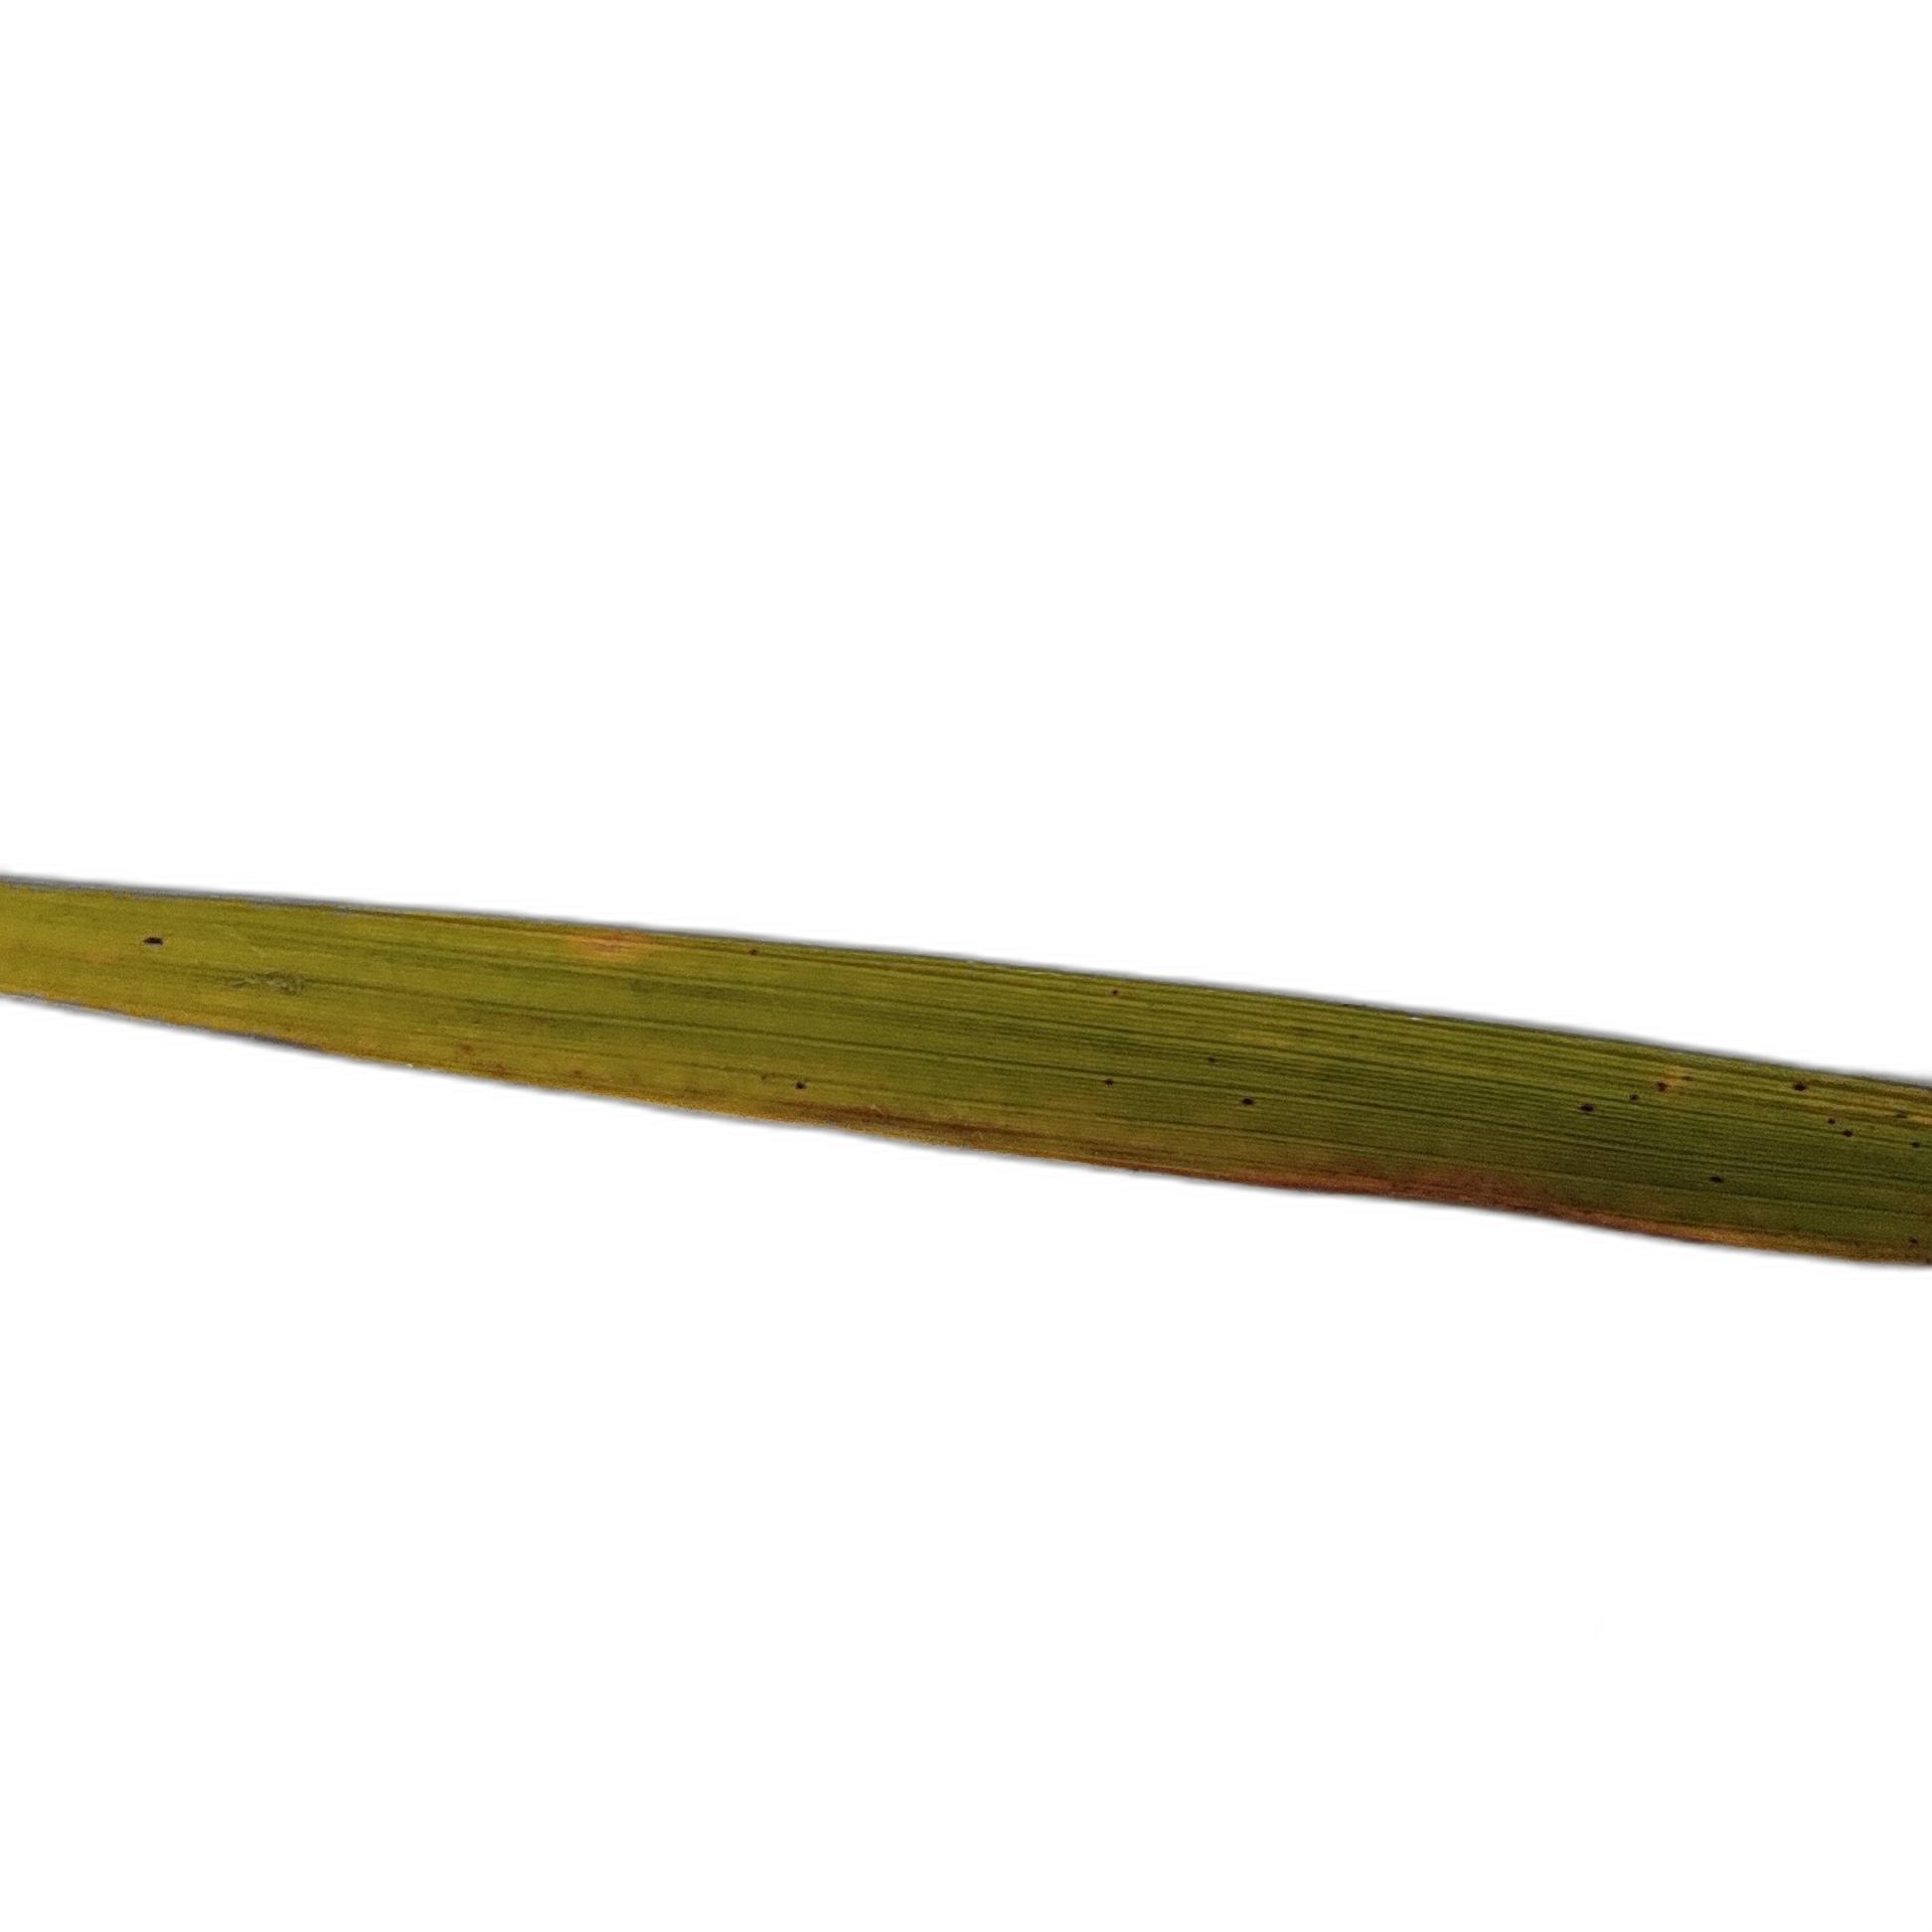
Label: Rice Tungro